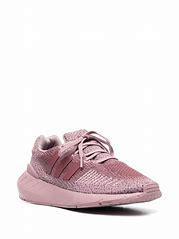
Brand: Adidas
Model: Swift Run 22